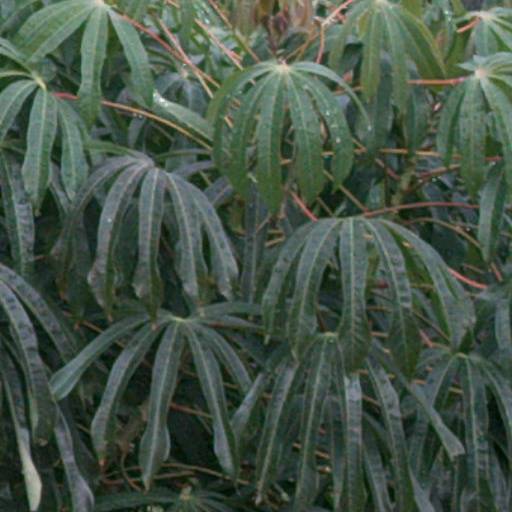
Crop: cassava